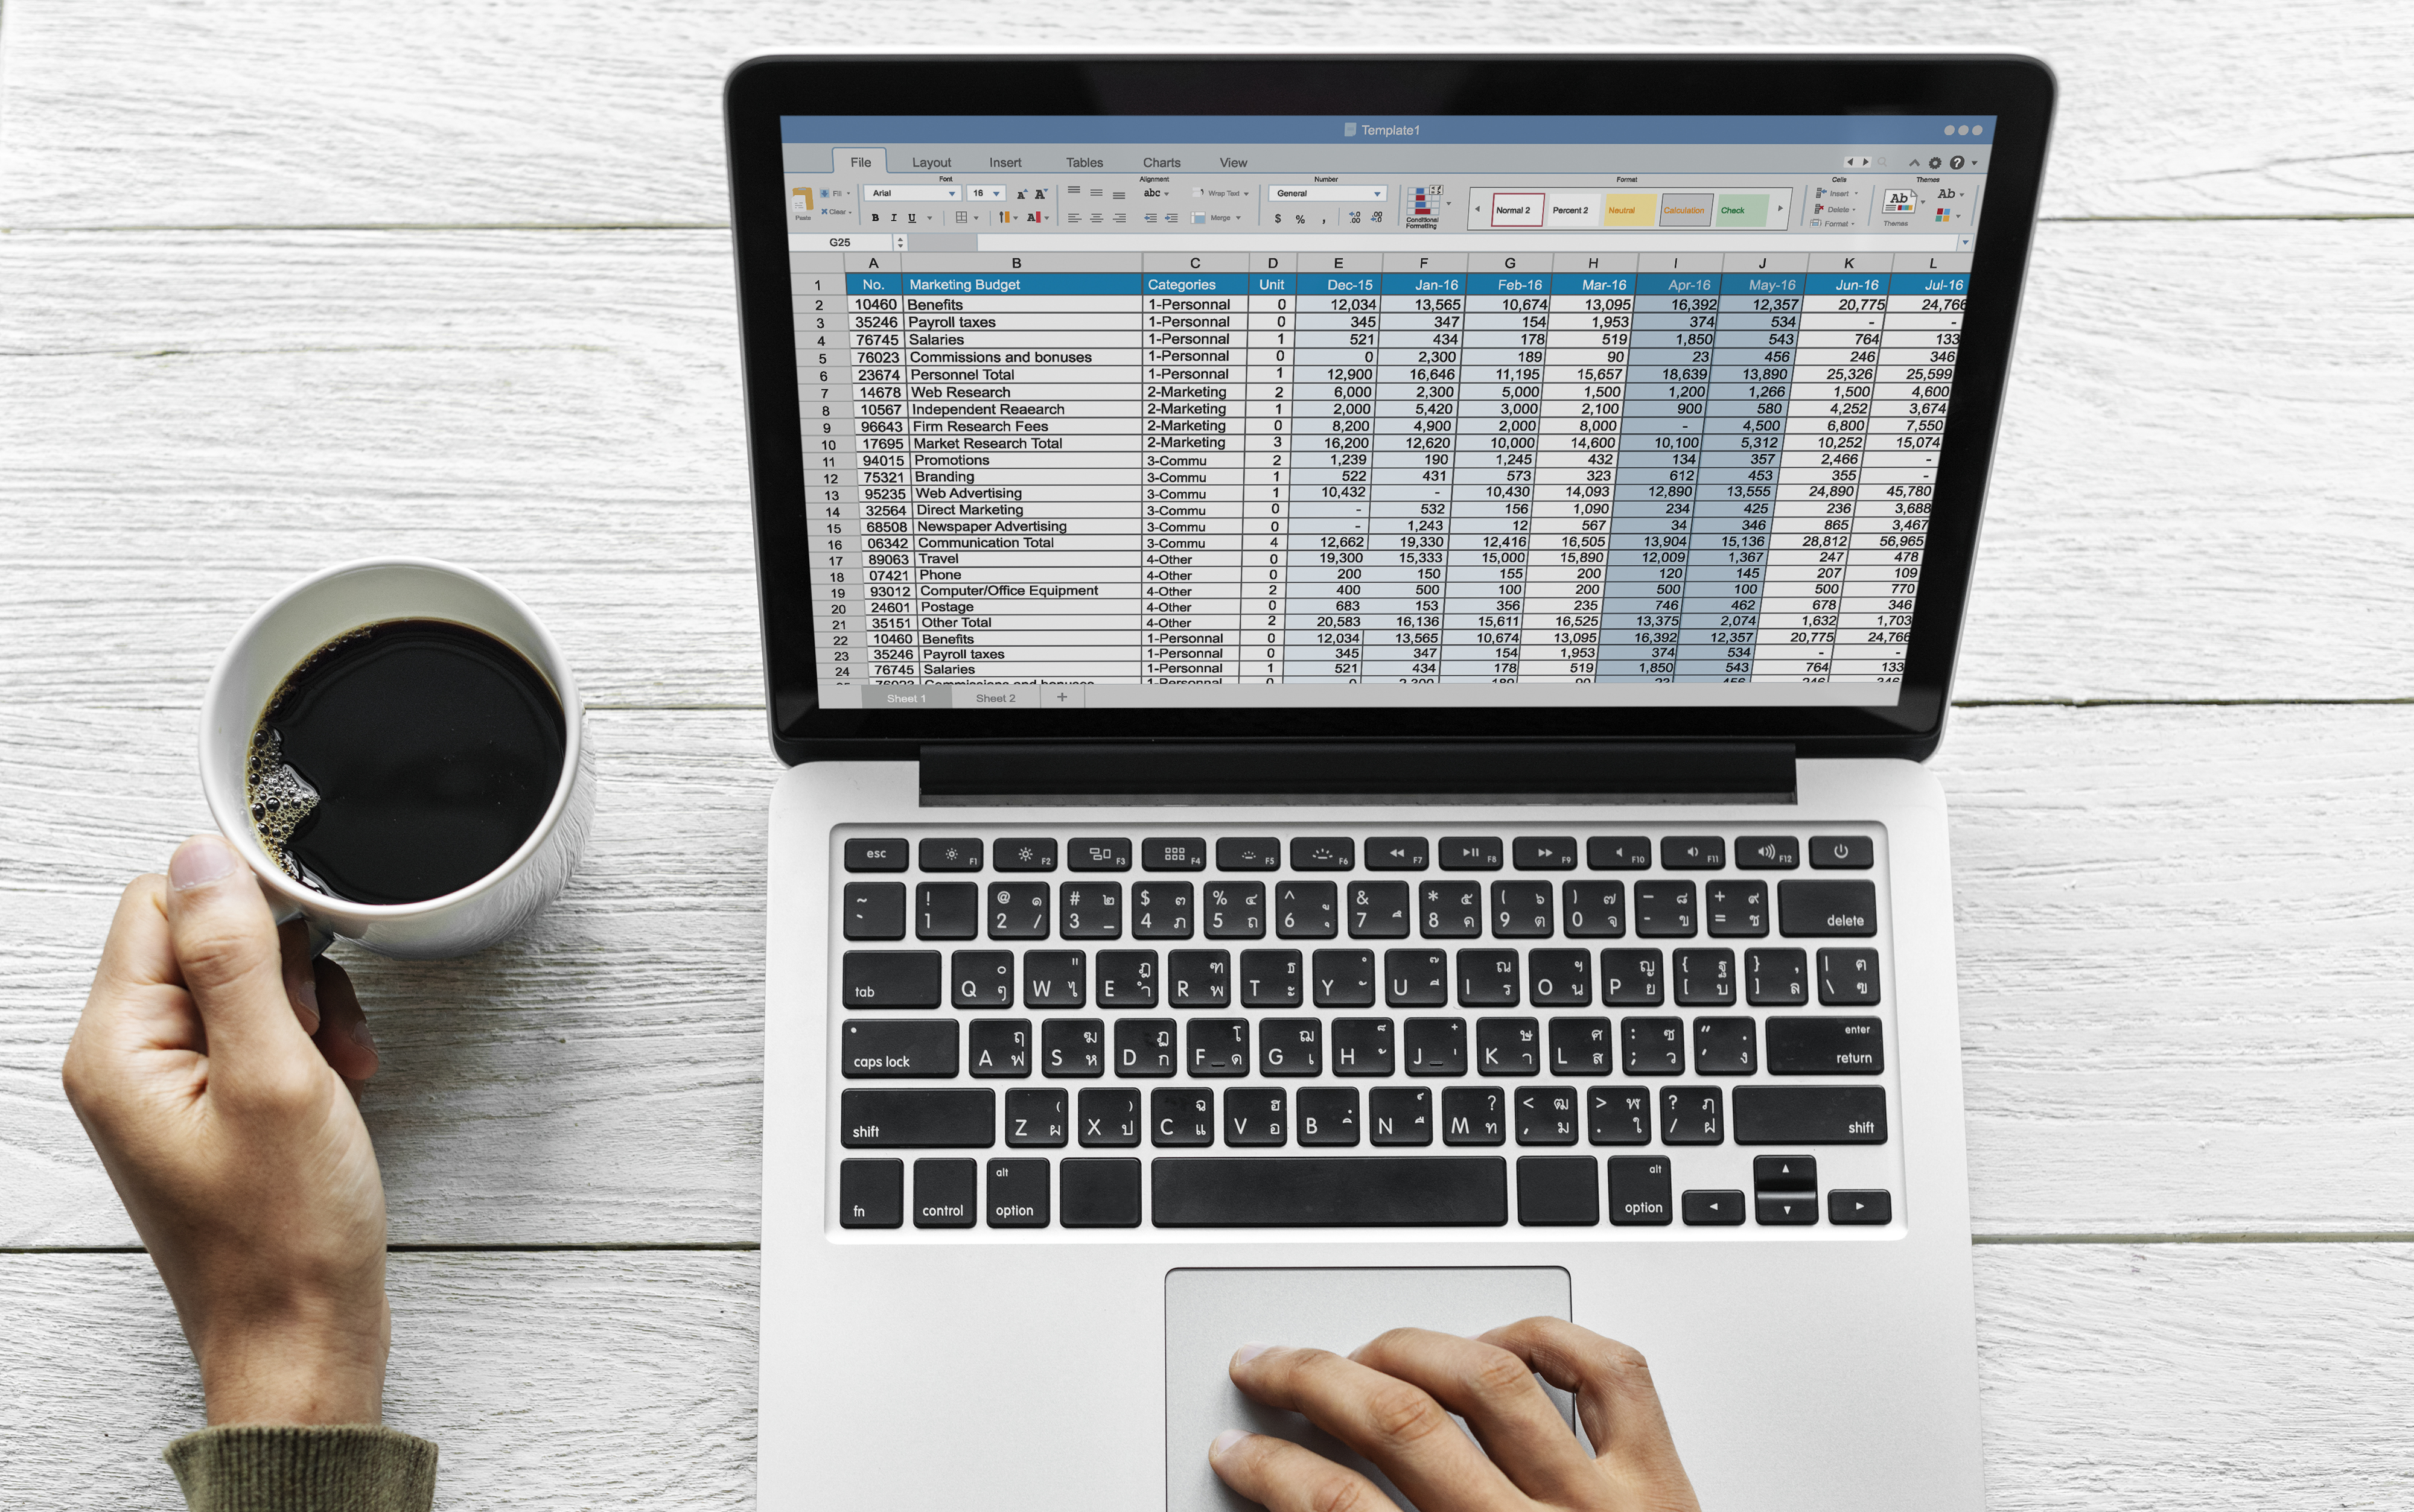
analysis, background, business, cafe, communication, computer, connection, copy space, device, digital, home, hot drink, important, internet, keyboard, laptop, lifestyle, management, marketing, network, notebook, objects, office, screen, social media, social network, font, computer keyboard, product, electronic device